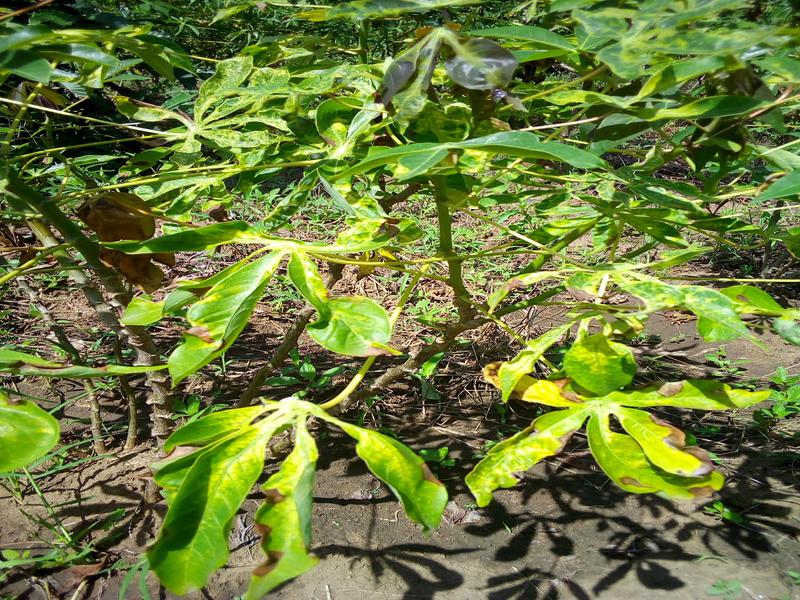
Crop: cassava
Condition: bacterial_blight